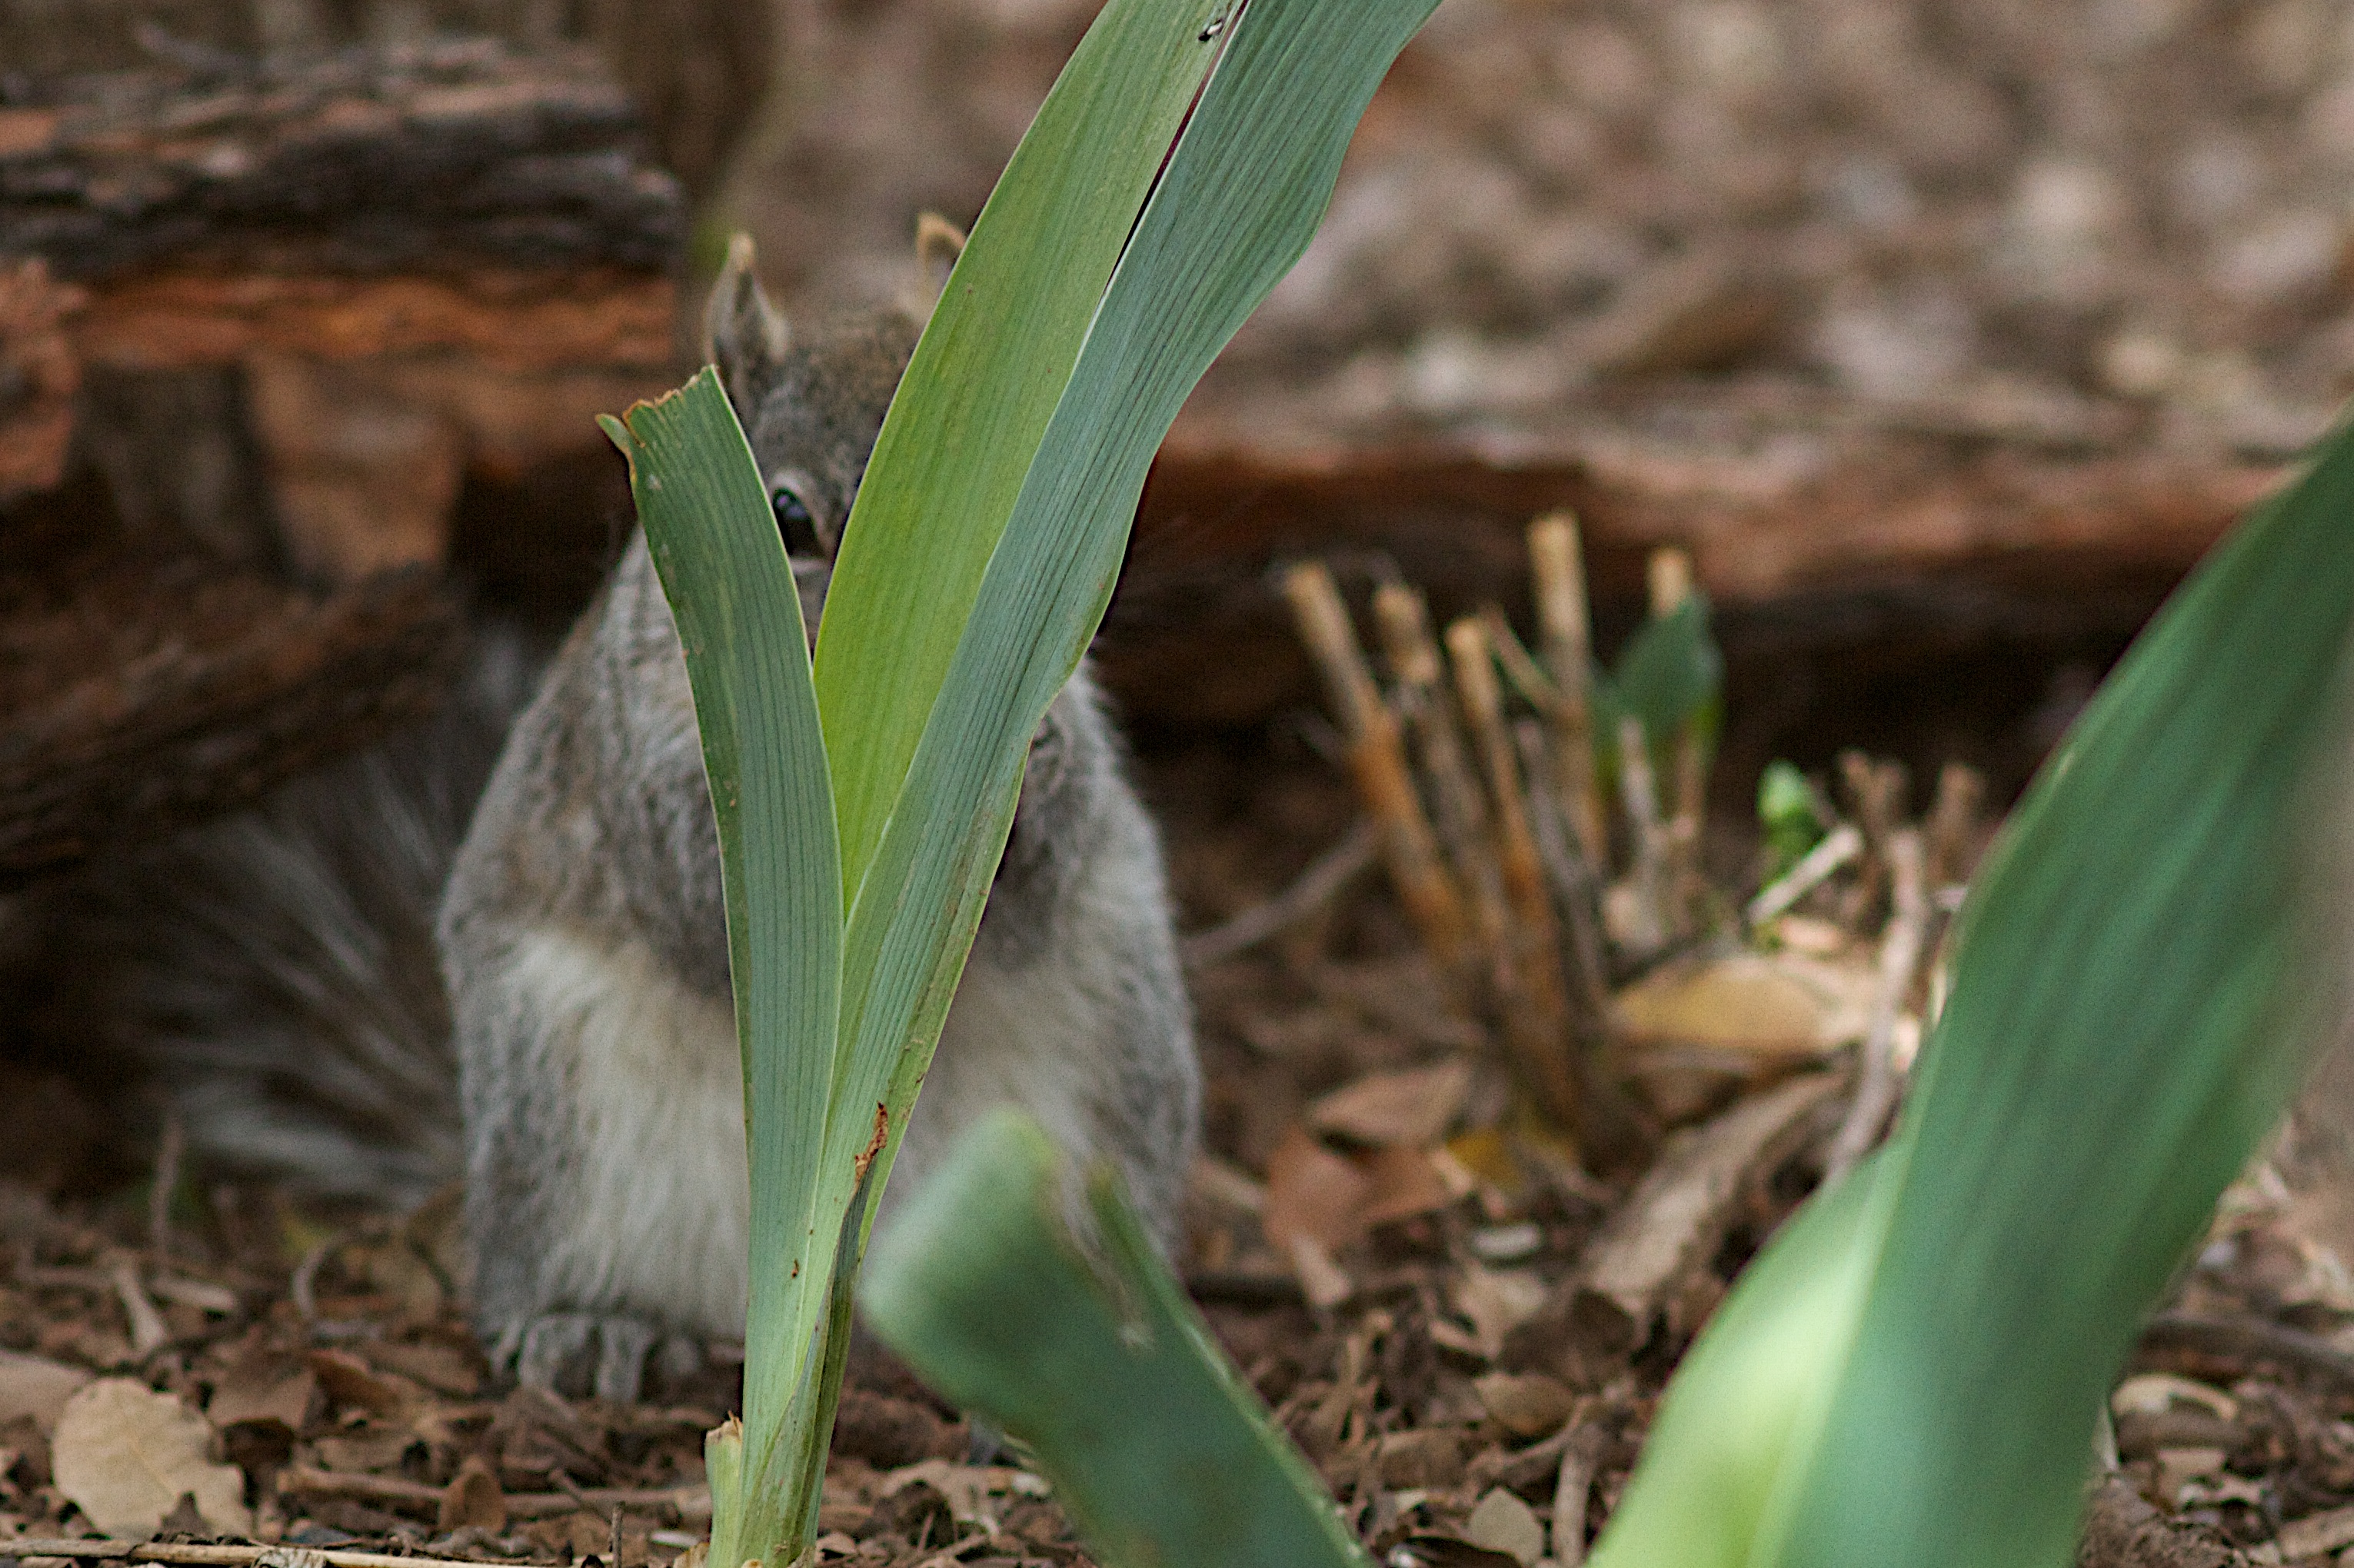
grass, plant, leaf, flower, green, botany, squirrel, flora, fauna, flowering plant, grass family, plant stem, land plant